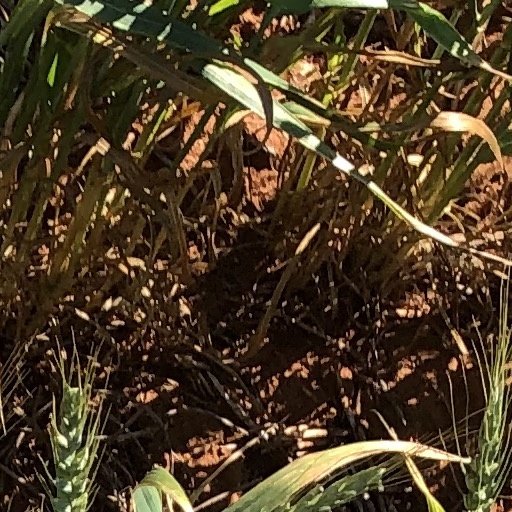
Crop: wheat